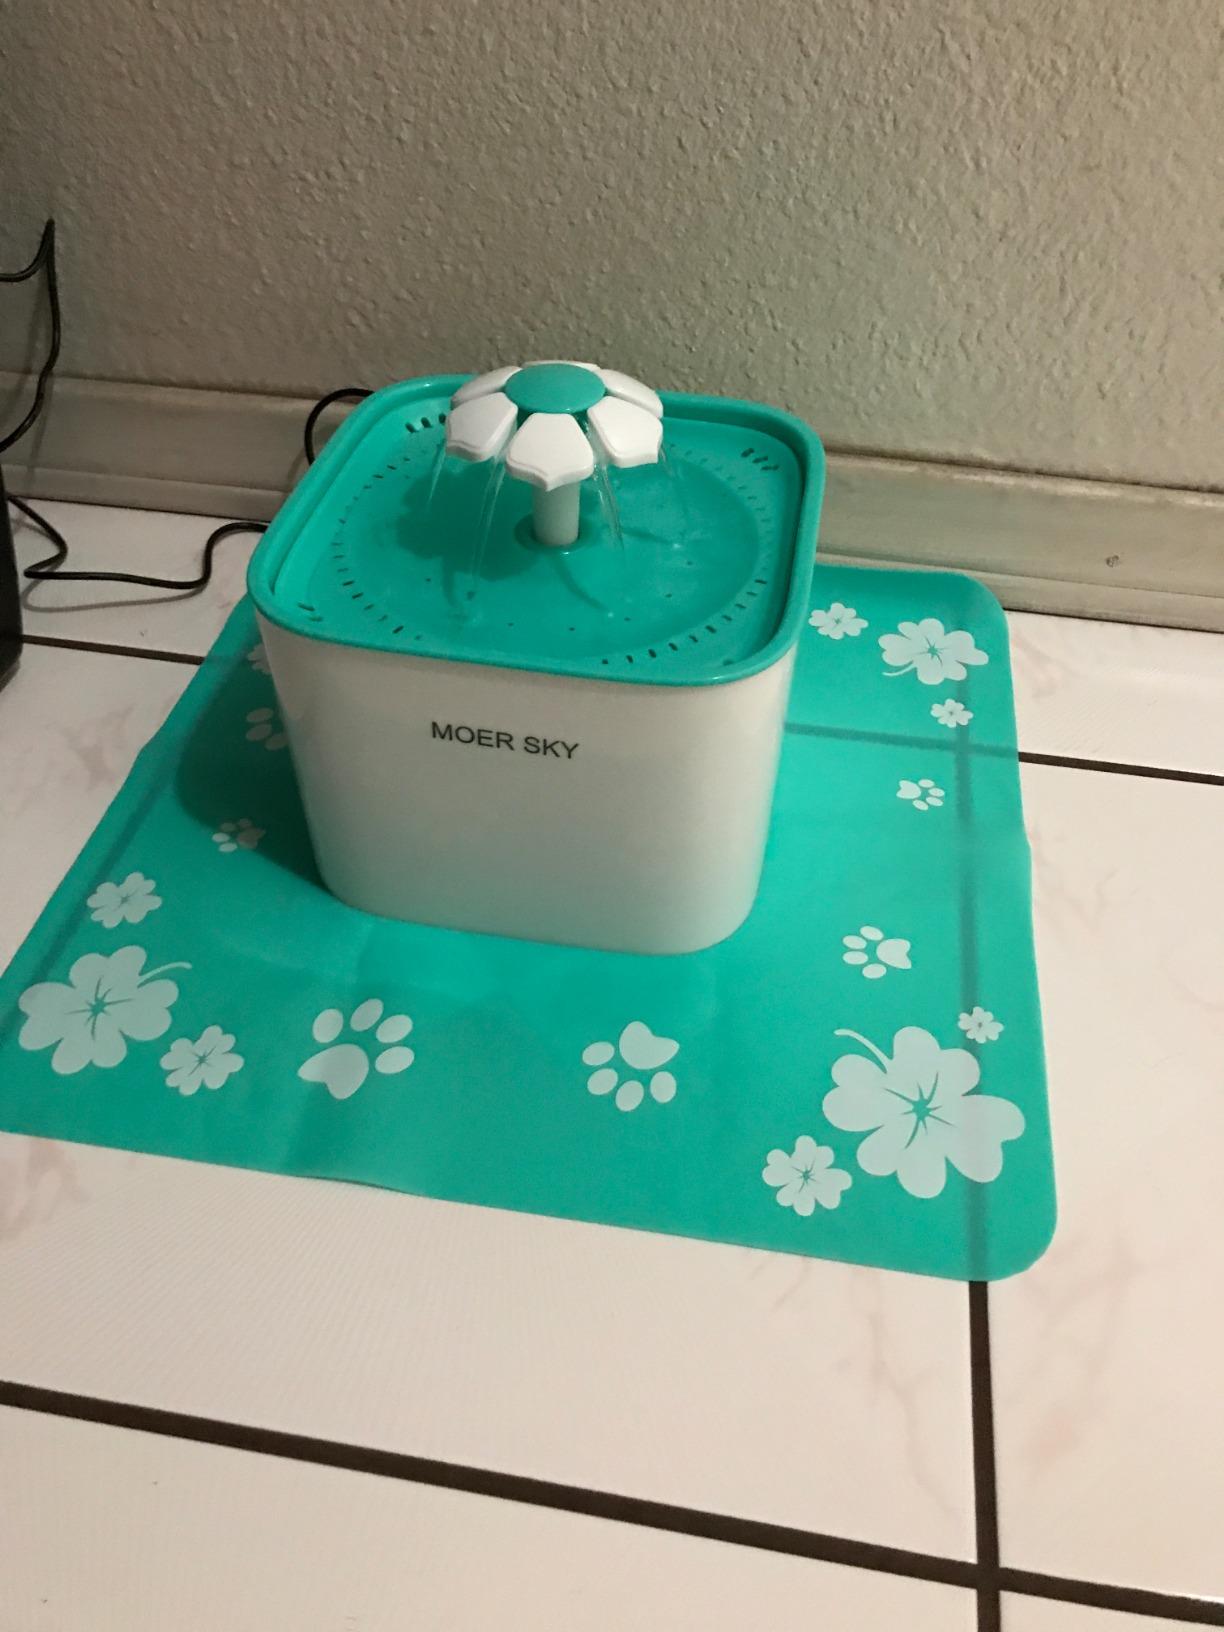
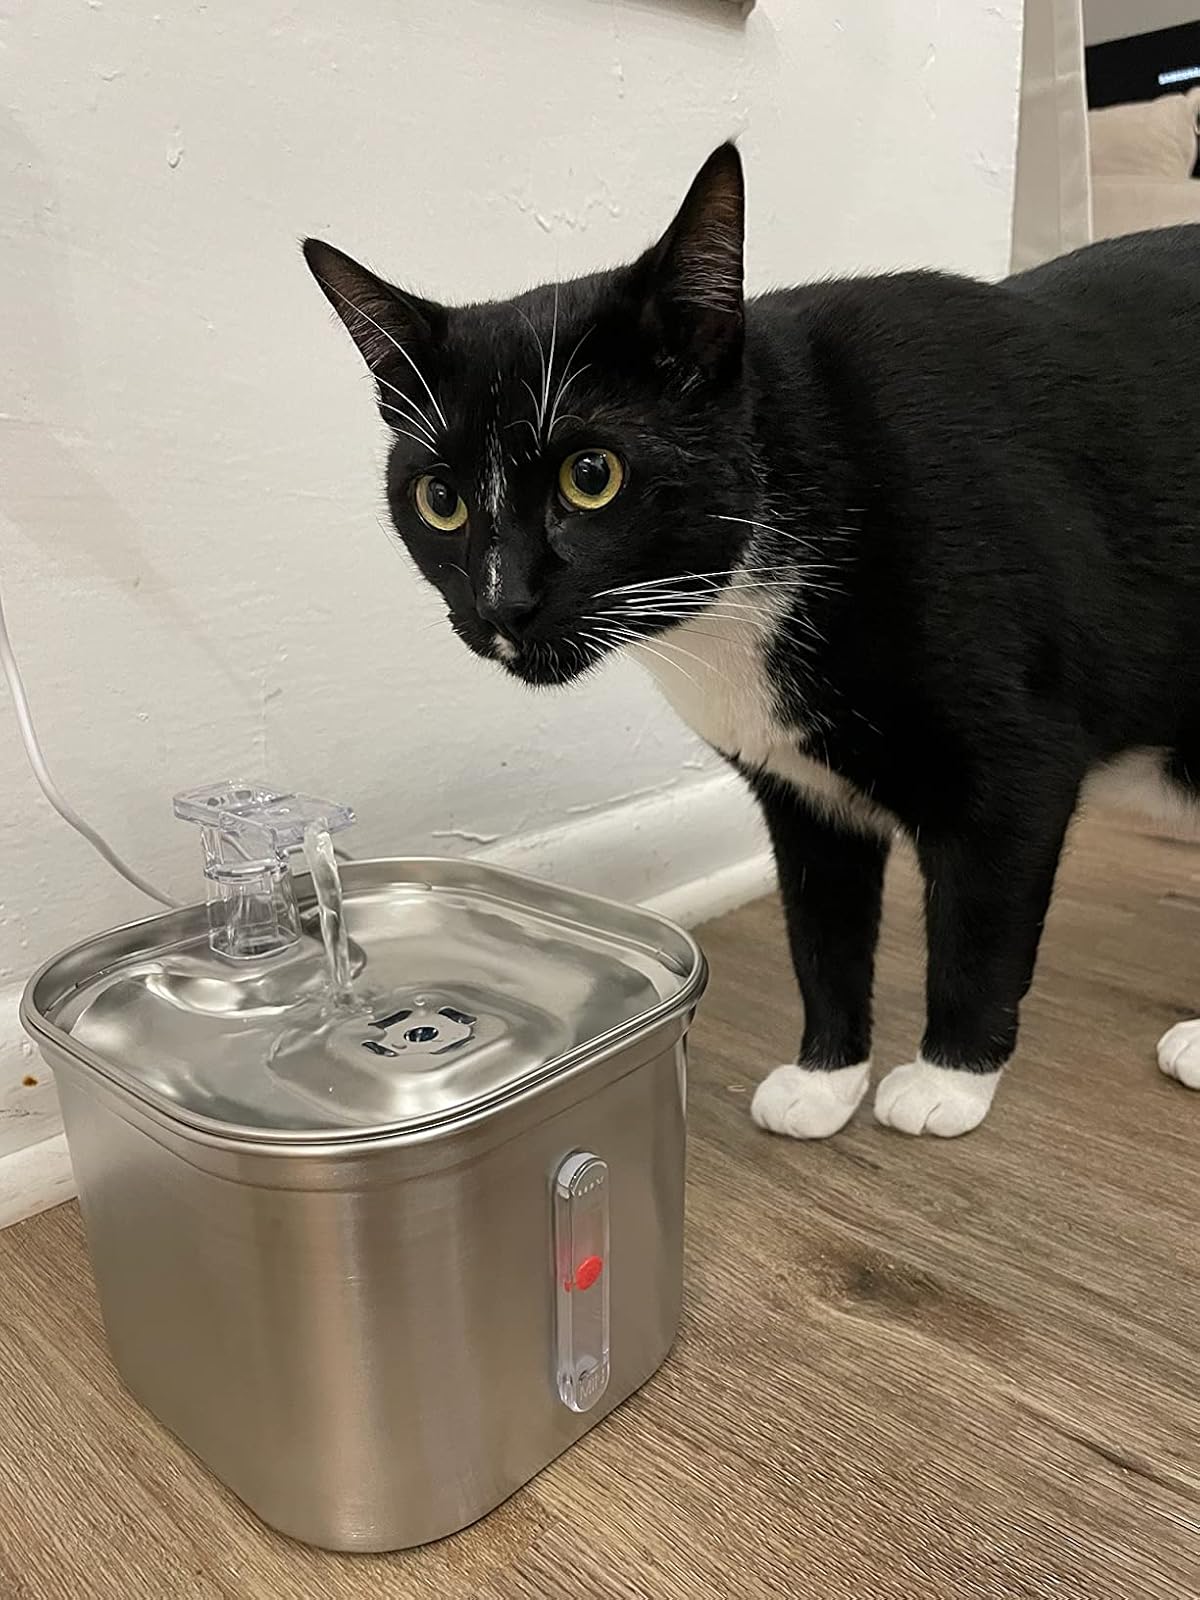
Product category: items_bowl
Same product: no